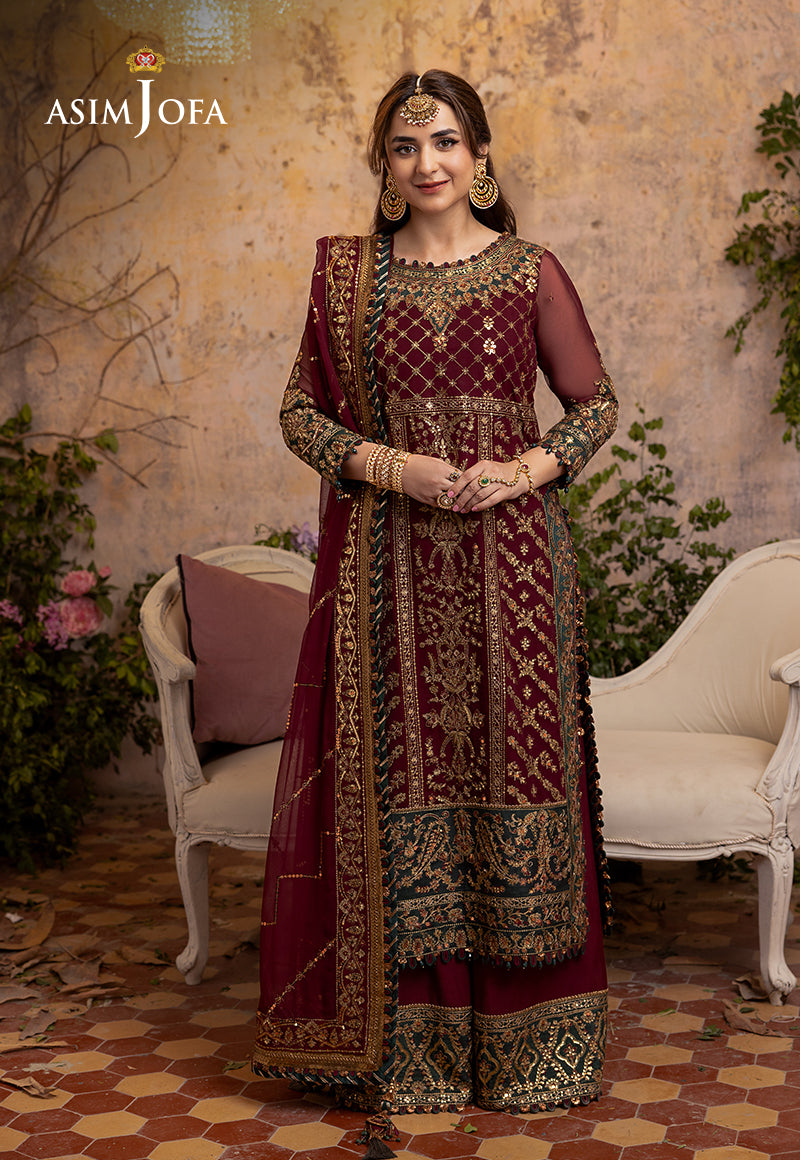
burgundy maroon embroidered georgette